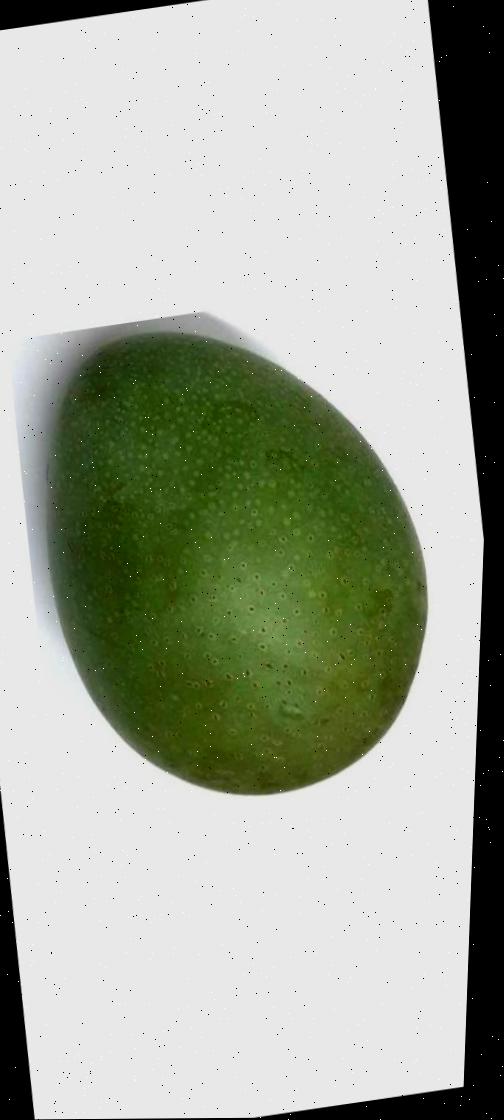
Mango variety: Ashshina Zhinuk